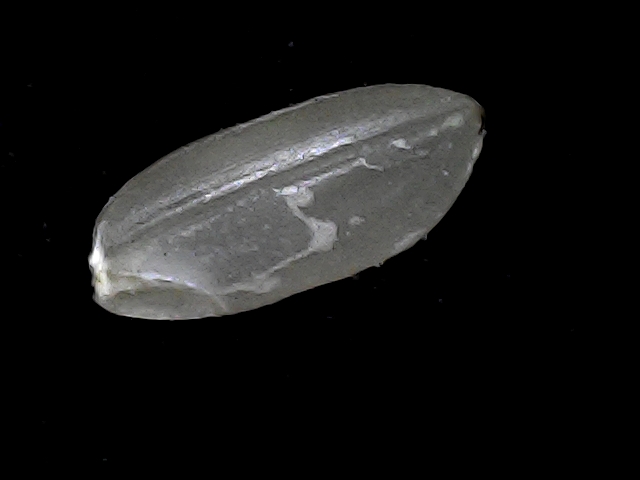
Rice variety: BR22